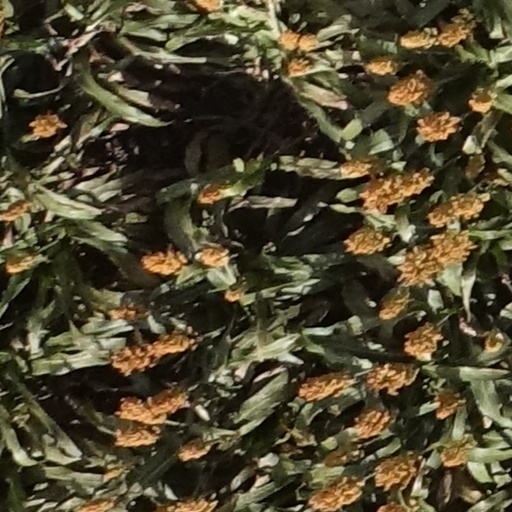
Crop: sorghum